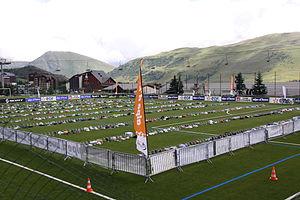
Le Triathlon Alpe d'Huez est le nom d'une compétition de triathlon créée en 2006, qui se déroule à l'Alpe d'Huez dans le département de l'Isère en France au mois de juillet. L’épreuve principale propose aux triathlètes une compétition longue distance sur des parcours de 2,2 km de natation en eau vive, 115 km de vélo se terminant par l'ascension des 21 virages menant à la station de ski de l’Alpe d'Huez, pour finir par un semi-marathon sur route et chemin à une altitude de 2 000 mètres. Cette compétition du circuit XL des triathlons internationaux se classe dans les étapes de montagne où les difficultés importantes inhérentes à la topographie des parcours se mêlent à la beauté des paysages du massif montagneux. Depuis la création des épreuves courte et longue distances, ont pris place autour de l’événement principal l'organisation de plusieurs autres compétitions de sport enchaînés : duathlon et compétitions enfants, ainsi que diverses animations festives ou commerciales.